Mississippian copper plates

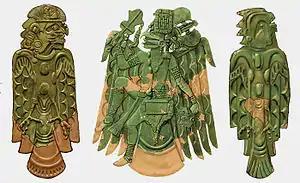
Plates from Malden, Etowah and Spiro

Mississippian copper plates, or plaques, are plain and repousséd plates of beaten copper crafted by peoples of the various regional expressions of the Mississippian culture between 800 and 1600 CE. They have been found as artifacts in archaeological sites in the American Midwest and Southeast. The plates, found as far afield as Florida, Georgia, Illinois, Mississippi, Oklahoma, Tennessee, and Wisconsin, were instrumental in the development of the archaeological concept known as the Southeastern Ceremonial Complex. Some of the more notable examples are representations of raptorial birds and avian-themed dancing warriors.